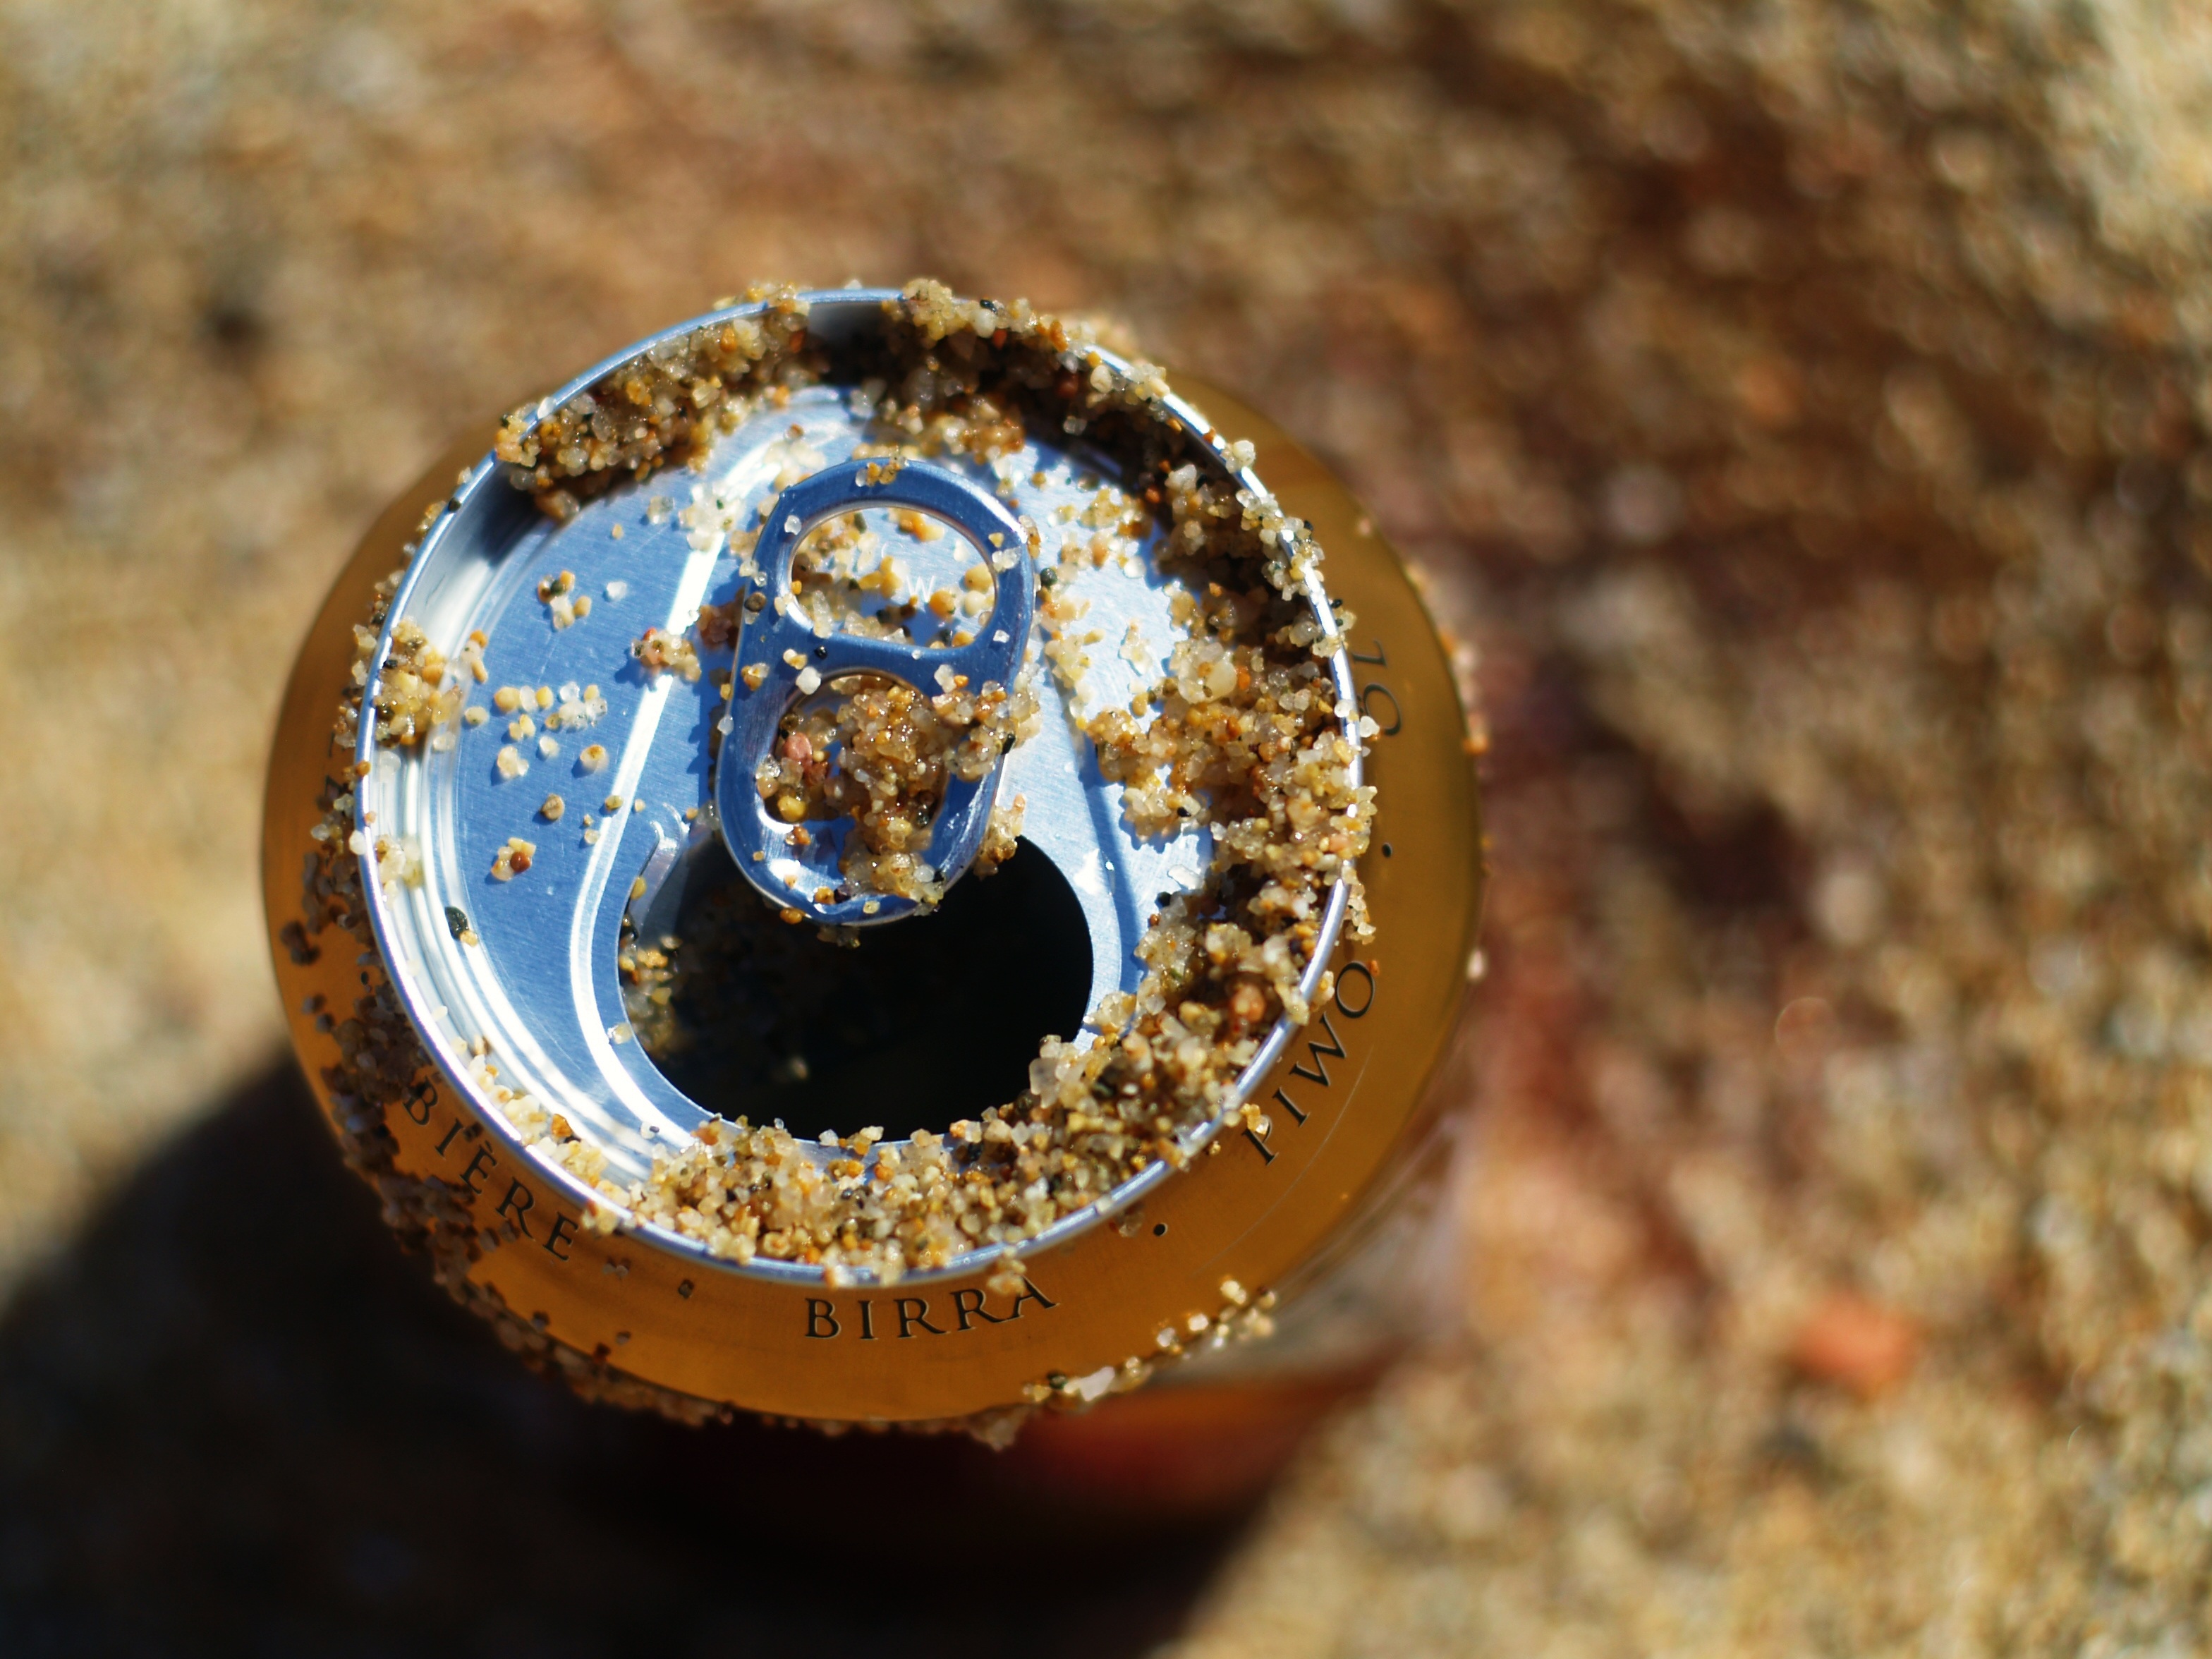
sand, liquid, ring, beverage, drink, dirty, bottle, empty, beer, alcohol, jewellery, waste, beer bottle, macro photography, fashion accessory